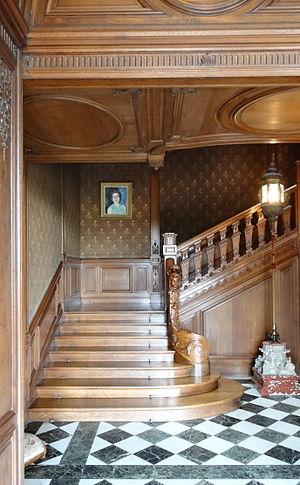
Intérieur du Château de Bizy (Vernon, Normandie) Русский: Замок Бизи - Лестница в частные апартаменты (Вернон, Верхняя Нормандия, Франция)